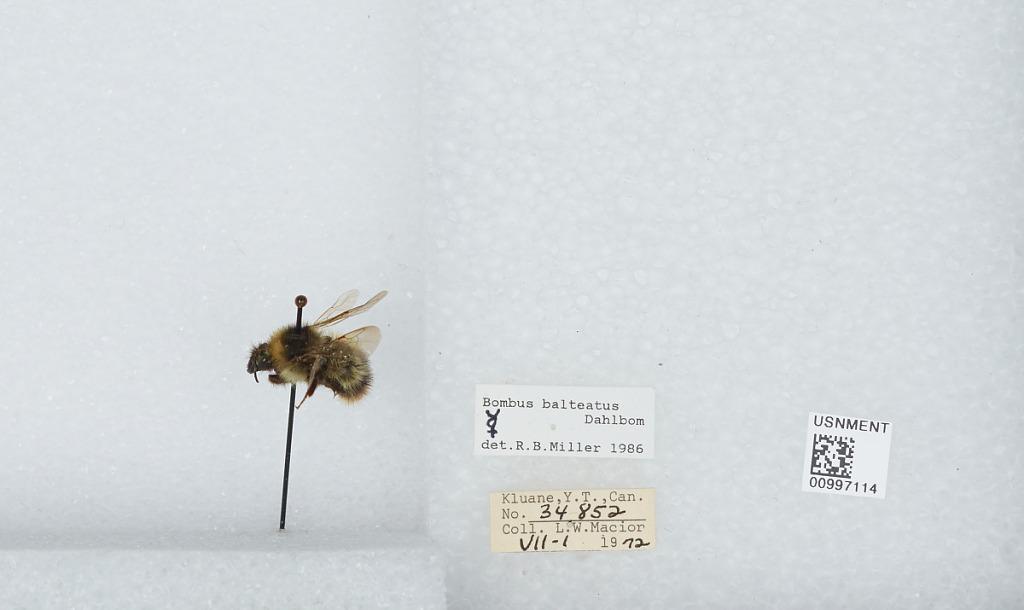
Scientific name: Bombus (Alpinobombus) balteatus Dahlbom
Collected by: L. Macior
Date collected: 1972-7-1
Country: Canada
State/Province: Yukon Territory
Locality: Kluane National Park Reserve
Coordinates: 60.75, -139.5
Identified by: Miller, R. B.